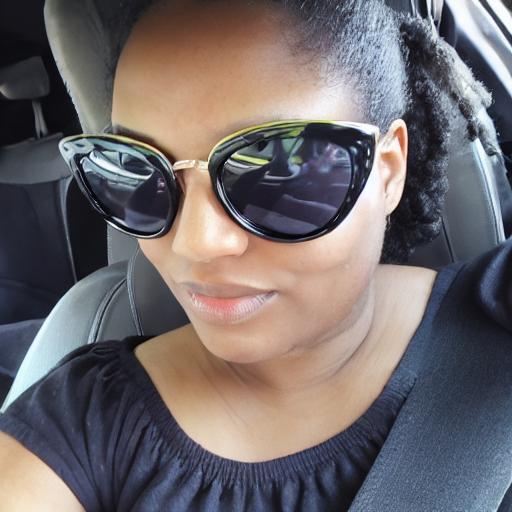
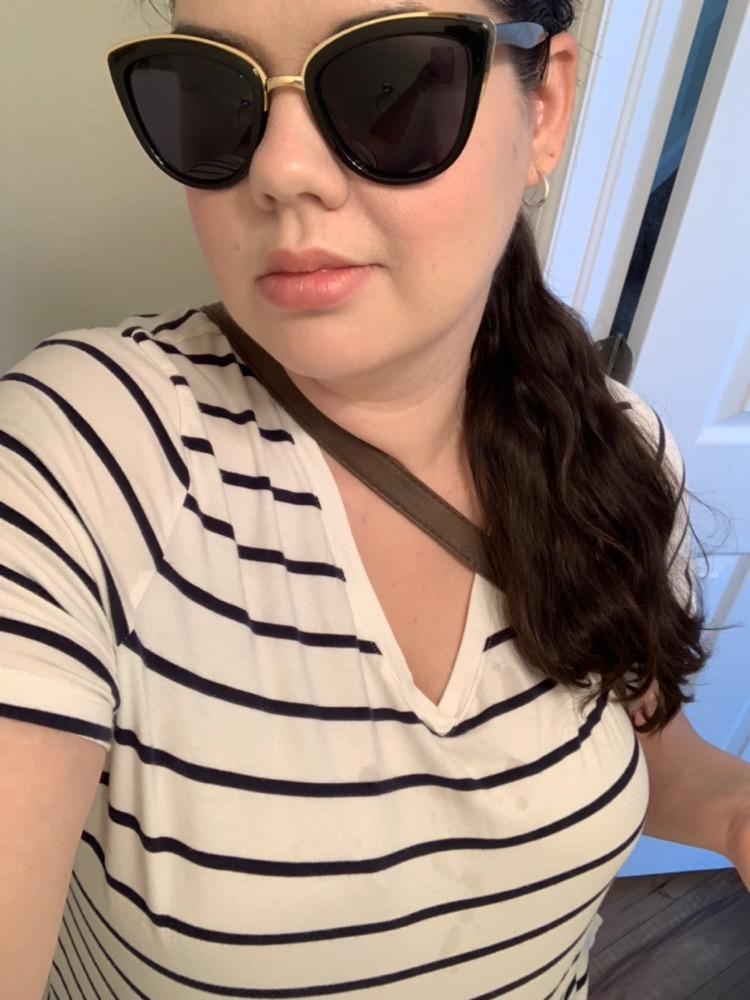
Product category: accessories_sunglasses
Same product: no